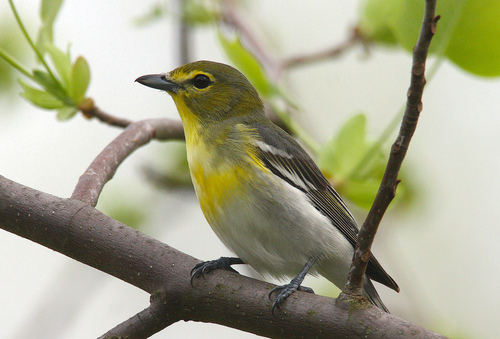
a small bird with a pointed black beak, and a yellow head and breast.
a small bird with yellow and grey markings and black wings.
this small colorful bird has a white, yellow and brown face, head and nape, a white belly, and brown and white feathers throughout its body.
this is a small bird with a light grey underbelly, a darker grey back and a yellow throat and forefront.
this white bird has a yellow head and gray wings,with a pointed black beak.
this bird is yellow and grey and has a very short beak.
this is a gray bird with a greenish-gray head, yellow eyering, and yellow throat and breast.
the bird is small with a pointed bill, has a bit of yellow on its front and he body is white.
this bird has wings that are grey and has a yellow chest
this bird is gray and yellow in color, and has a gray beak.
Species: Yellow Throated Vireo